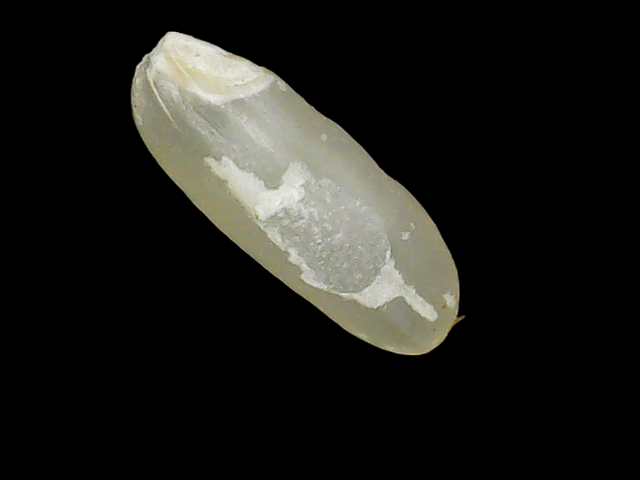
Rice variety: Binadhan24